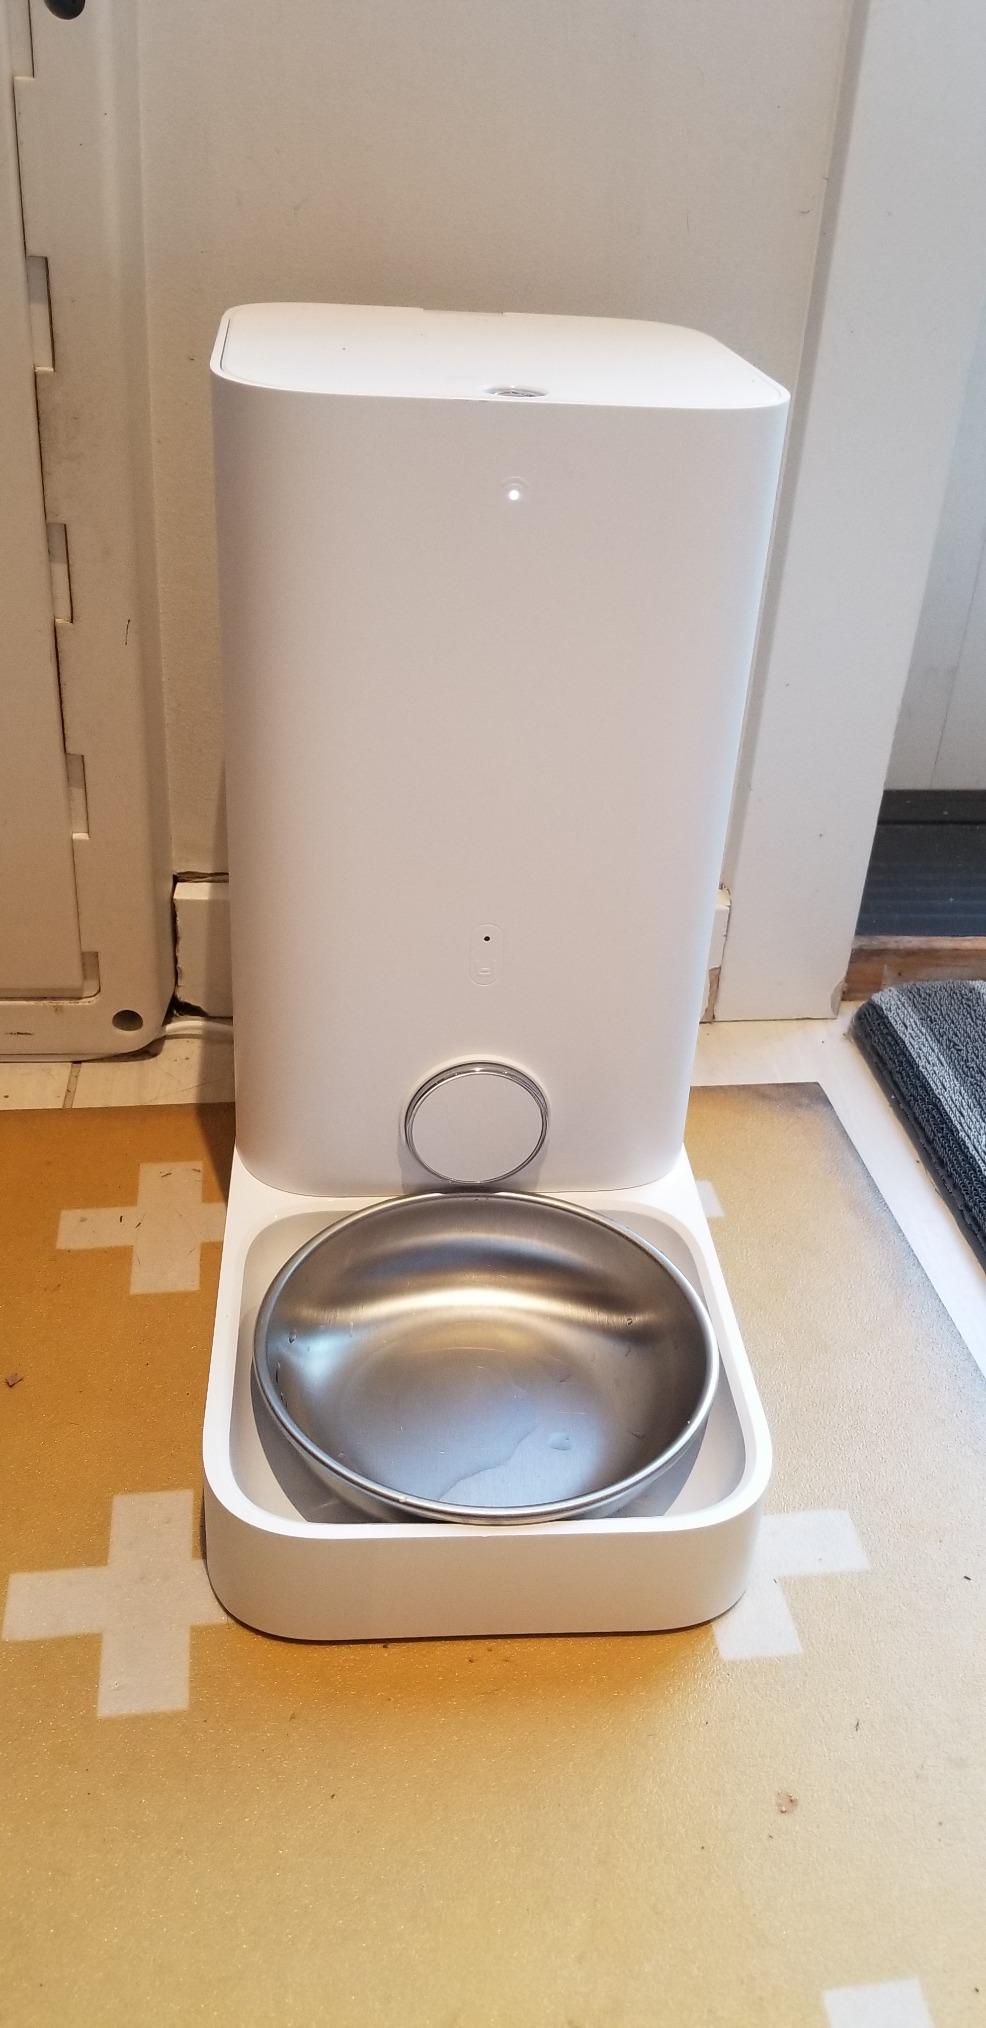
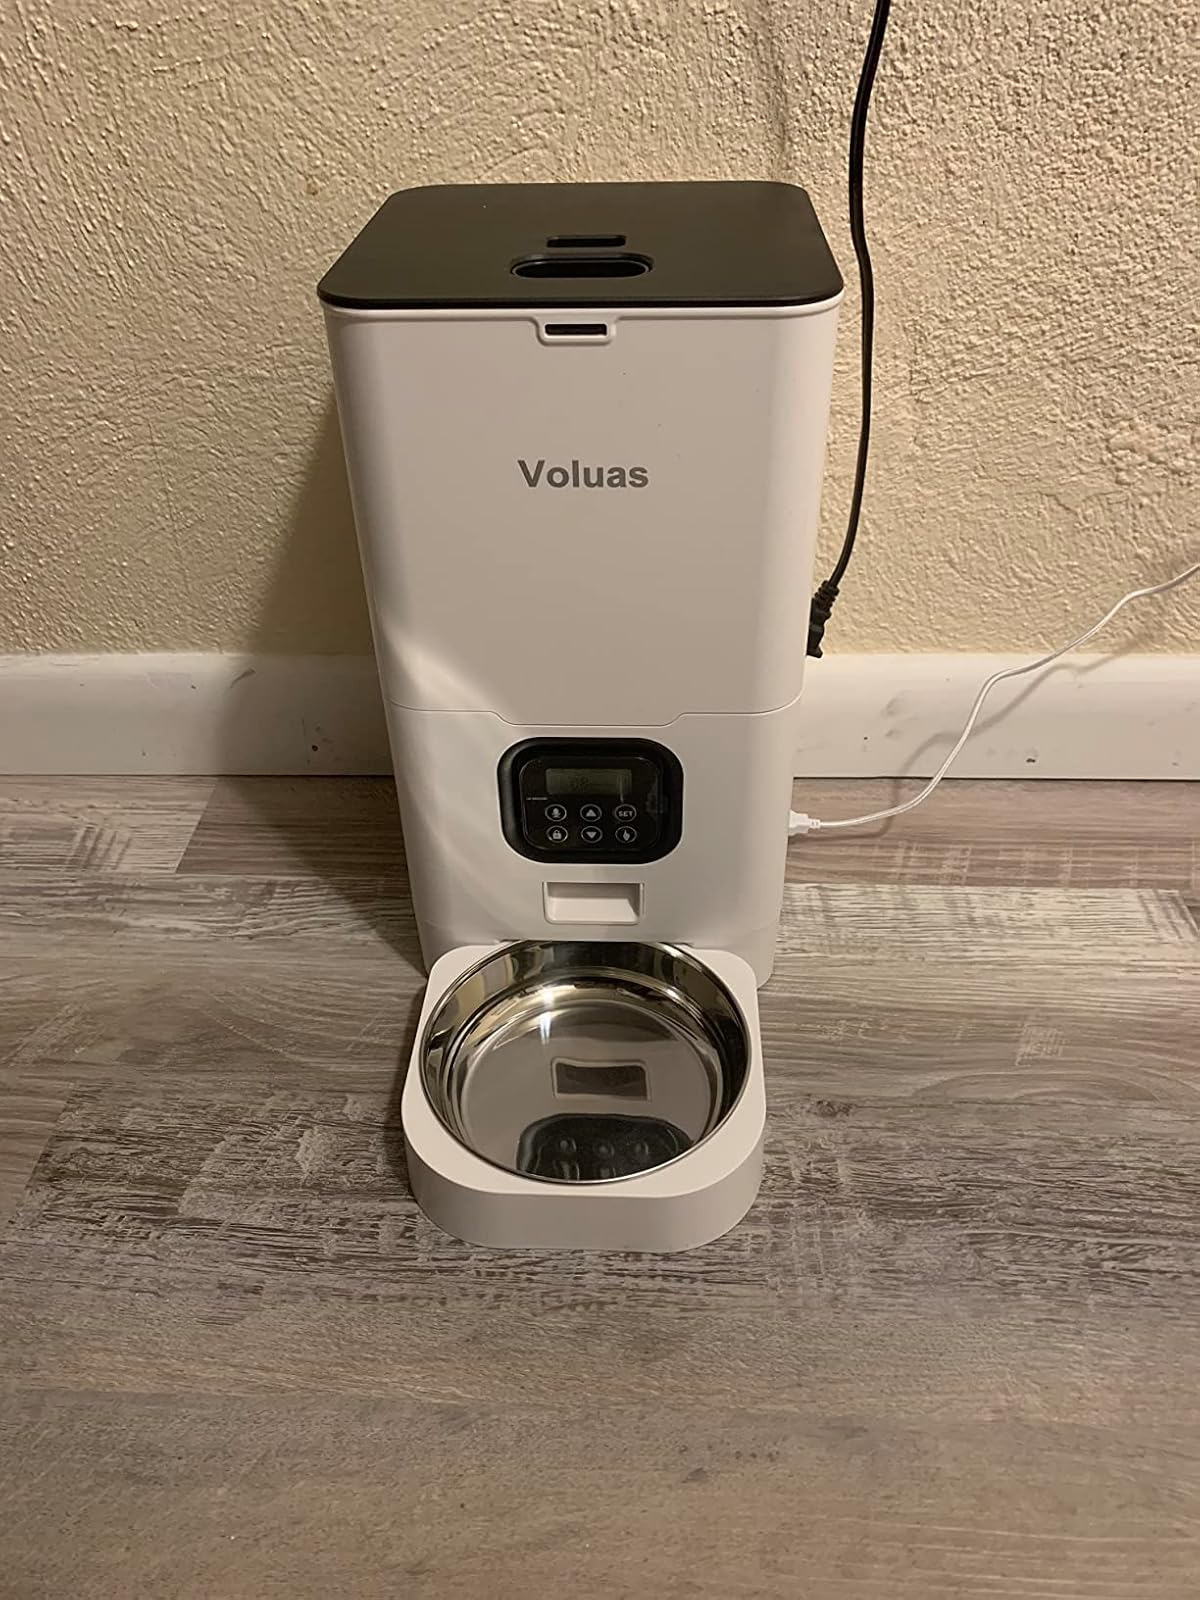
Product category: items_feeder
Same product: no